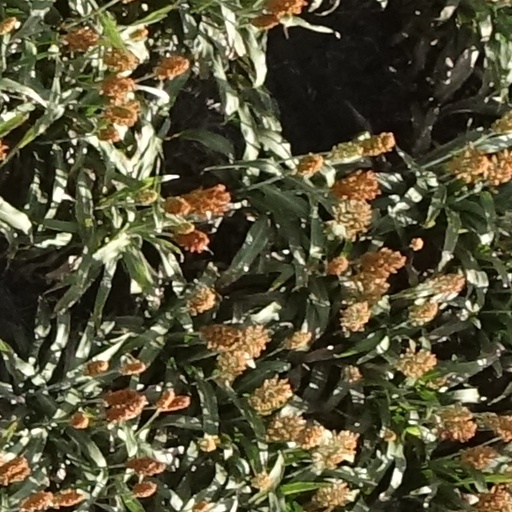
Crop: sorghum